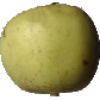
Label: Apple Golden 3